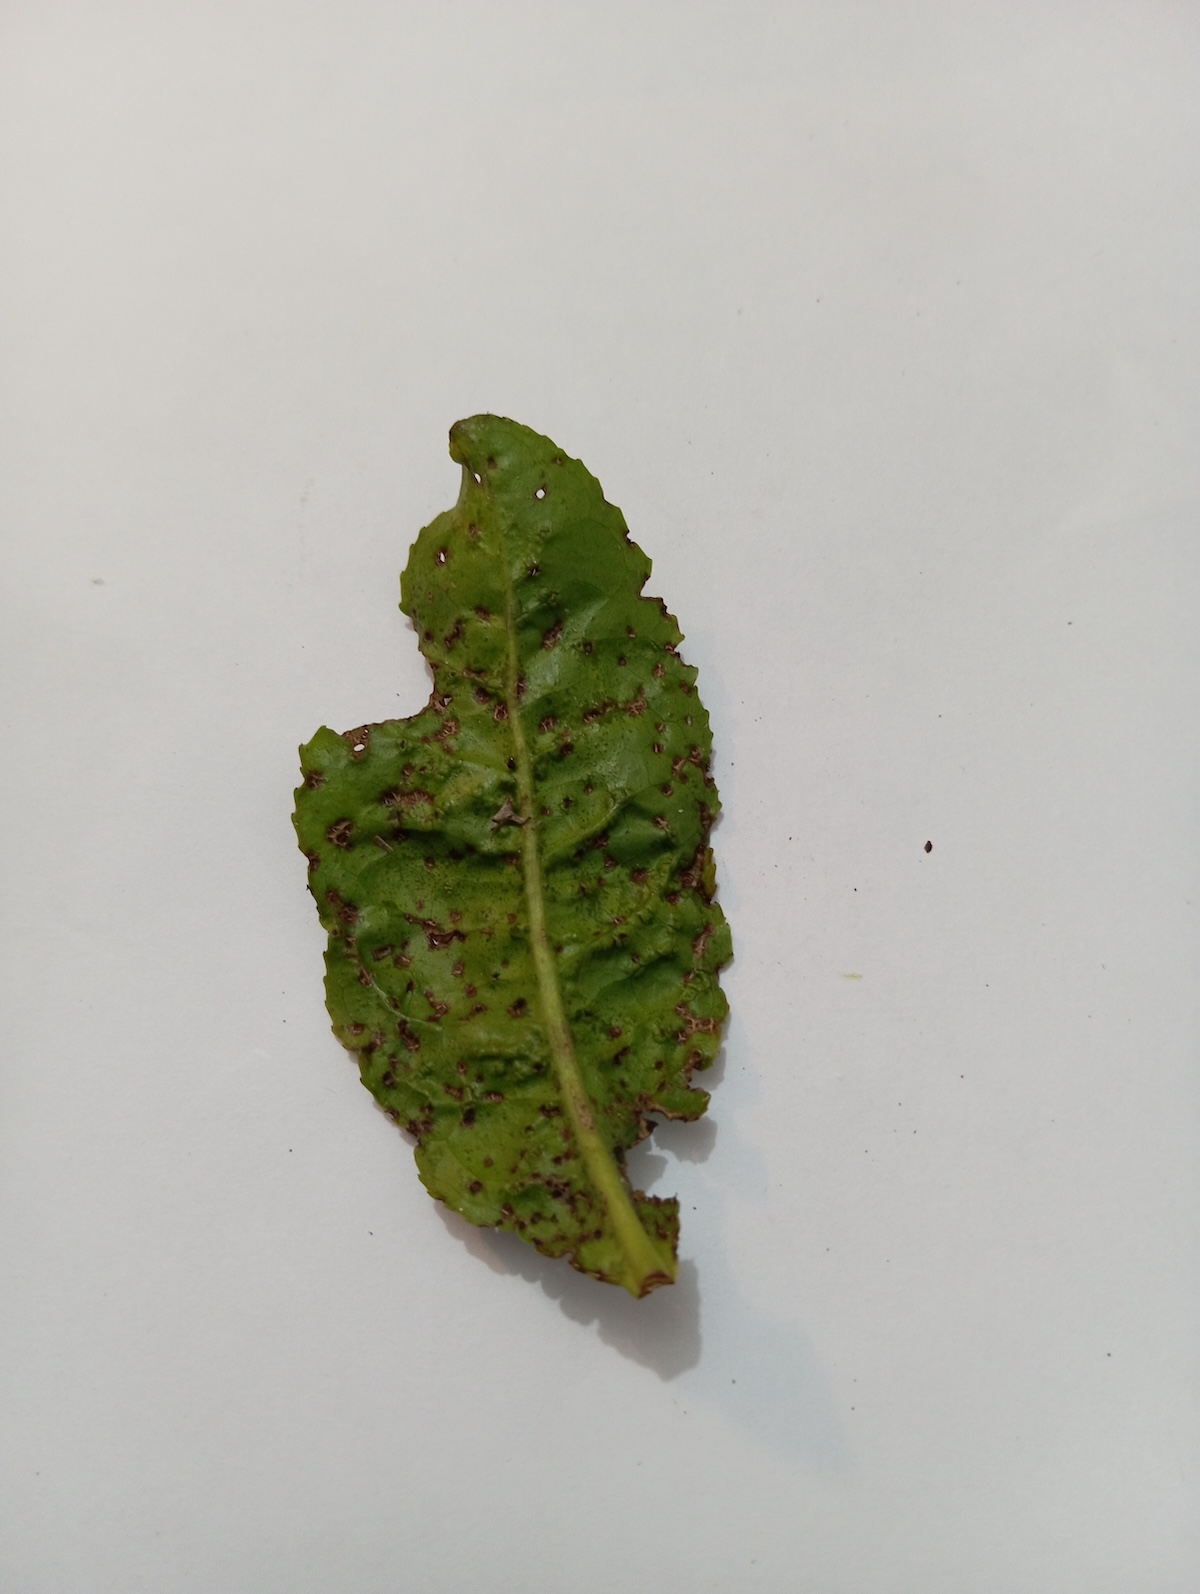
Label: Green mirid bug